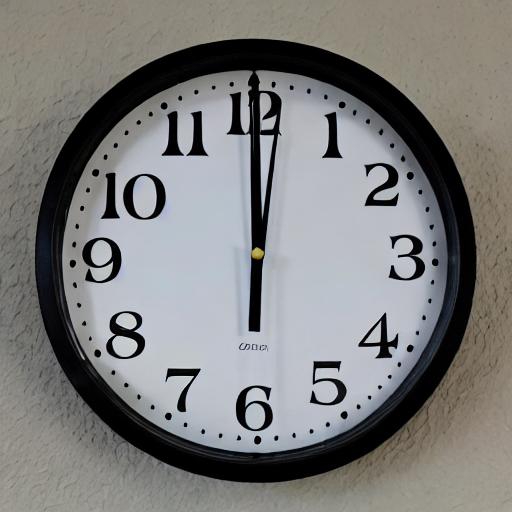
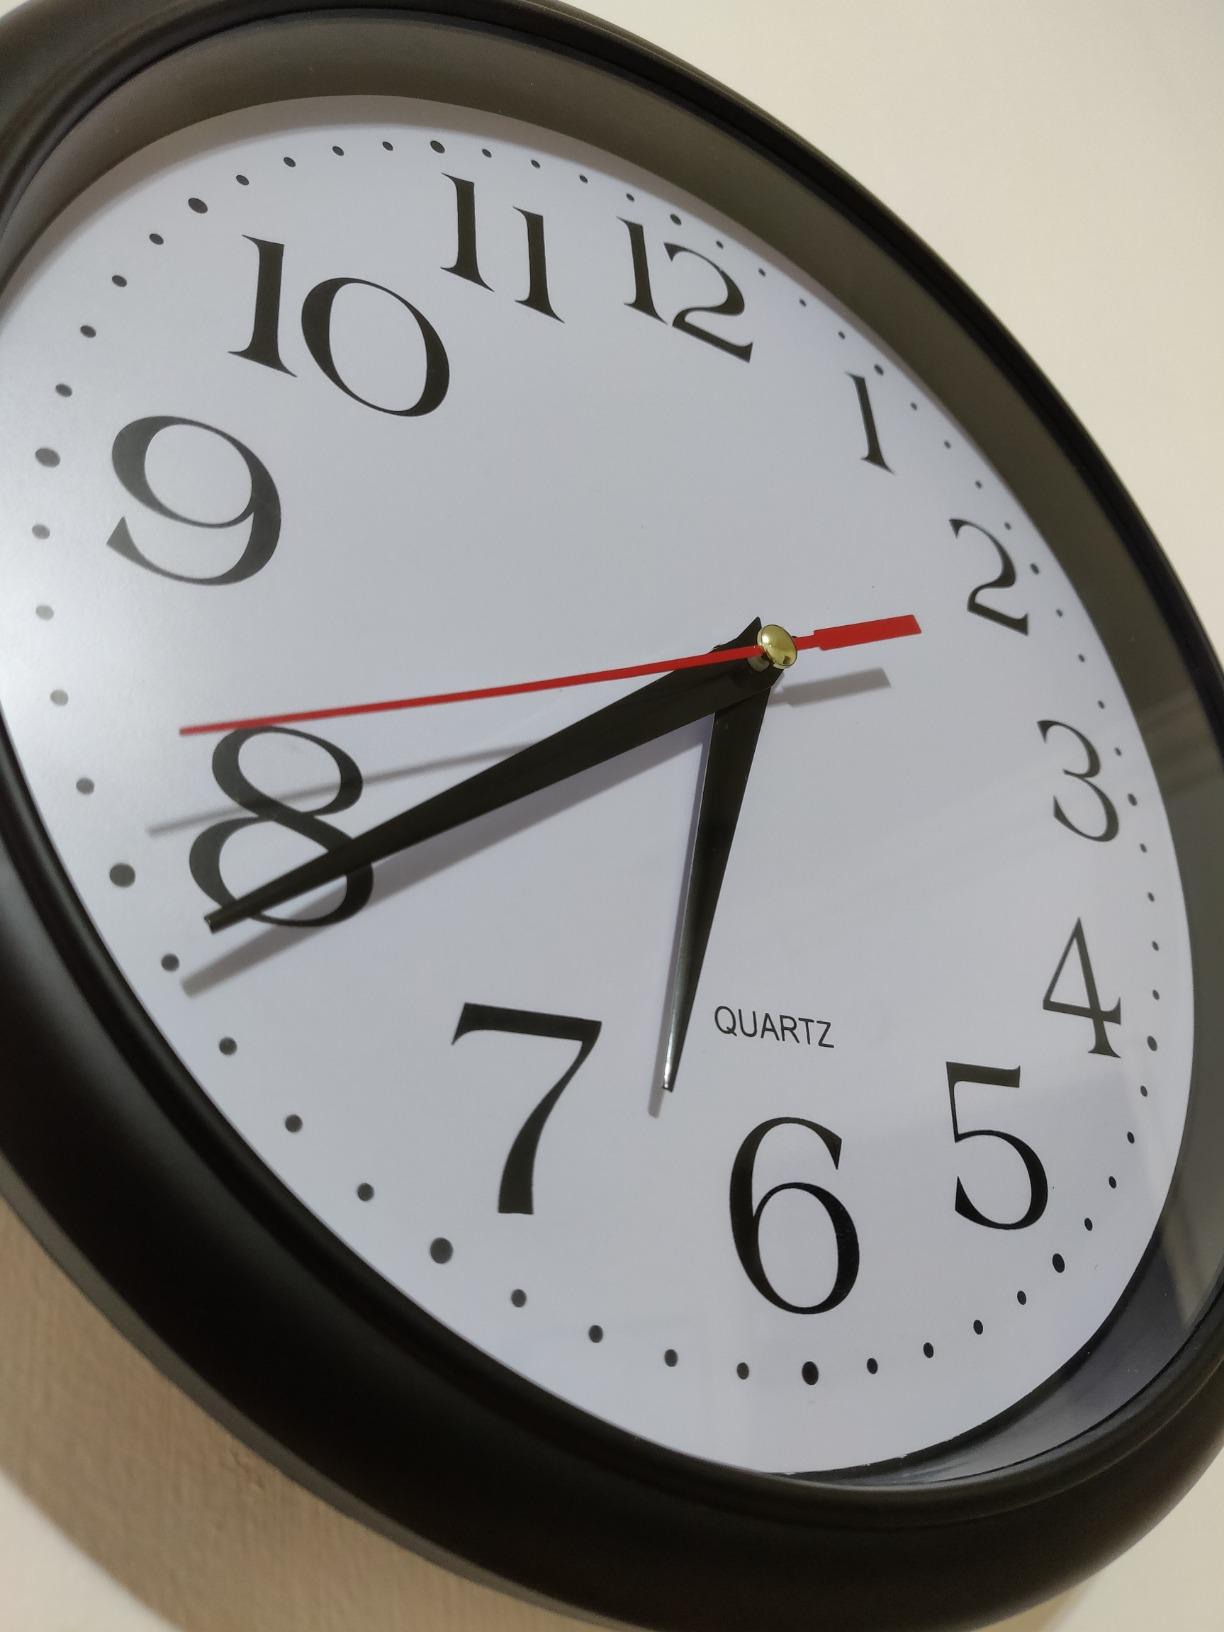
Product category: clock
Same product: no